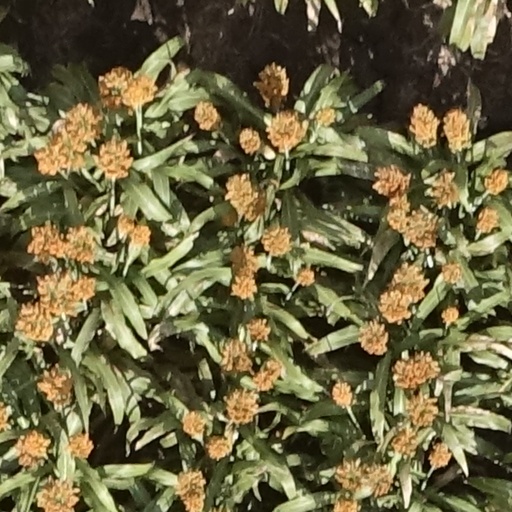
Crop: sorghum